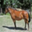
Label: horse